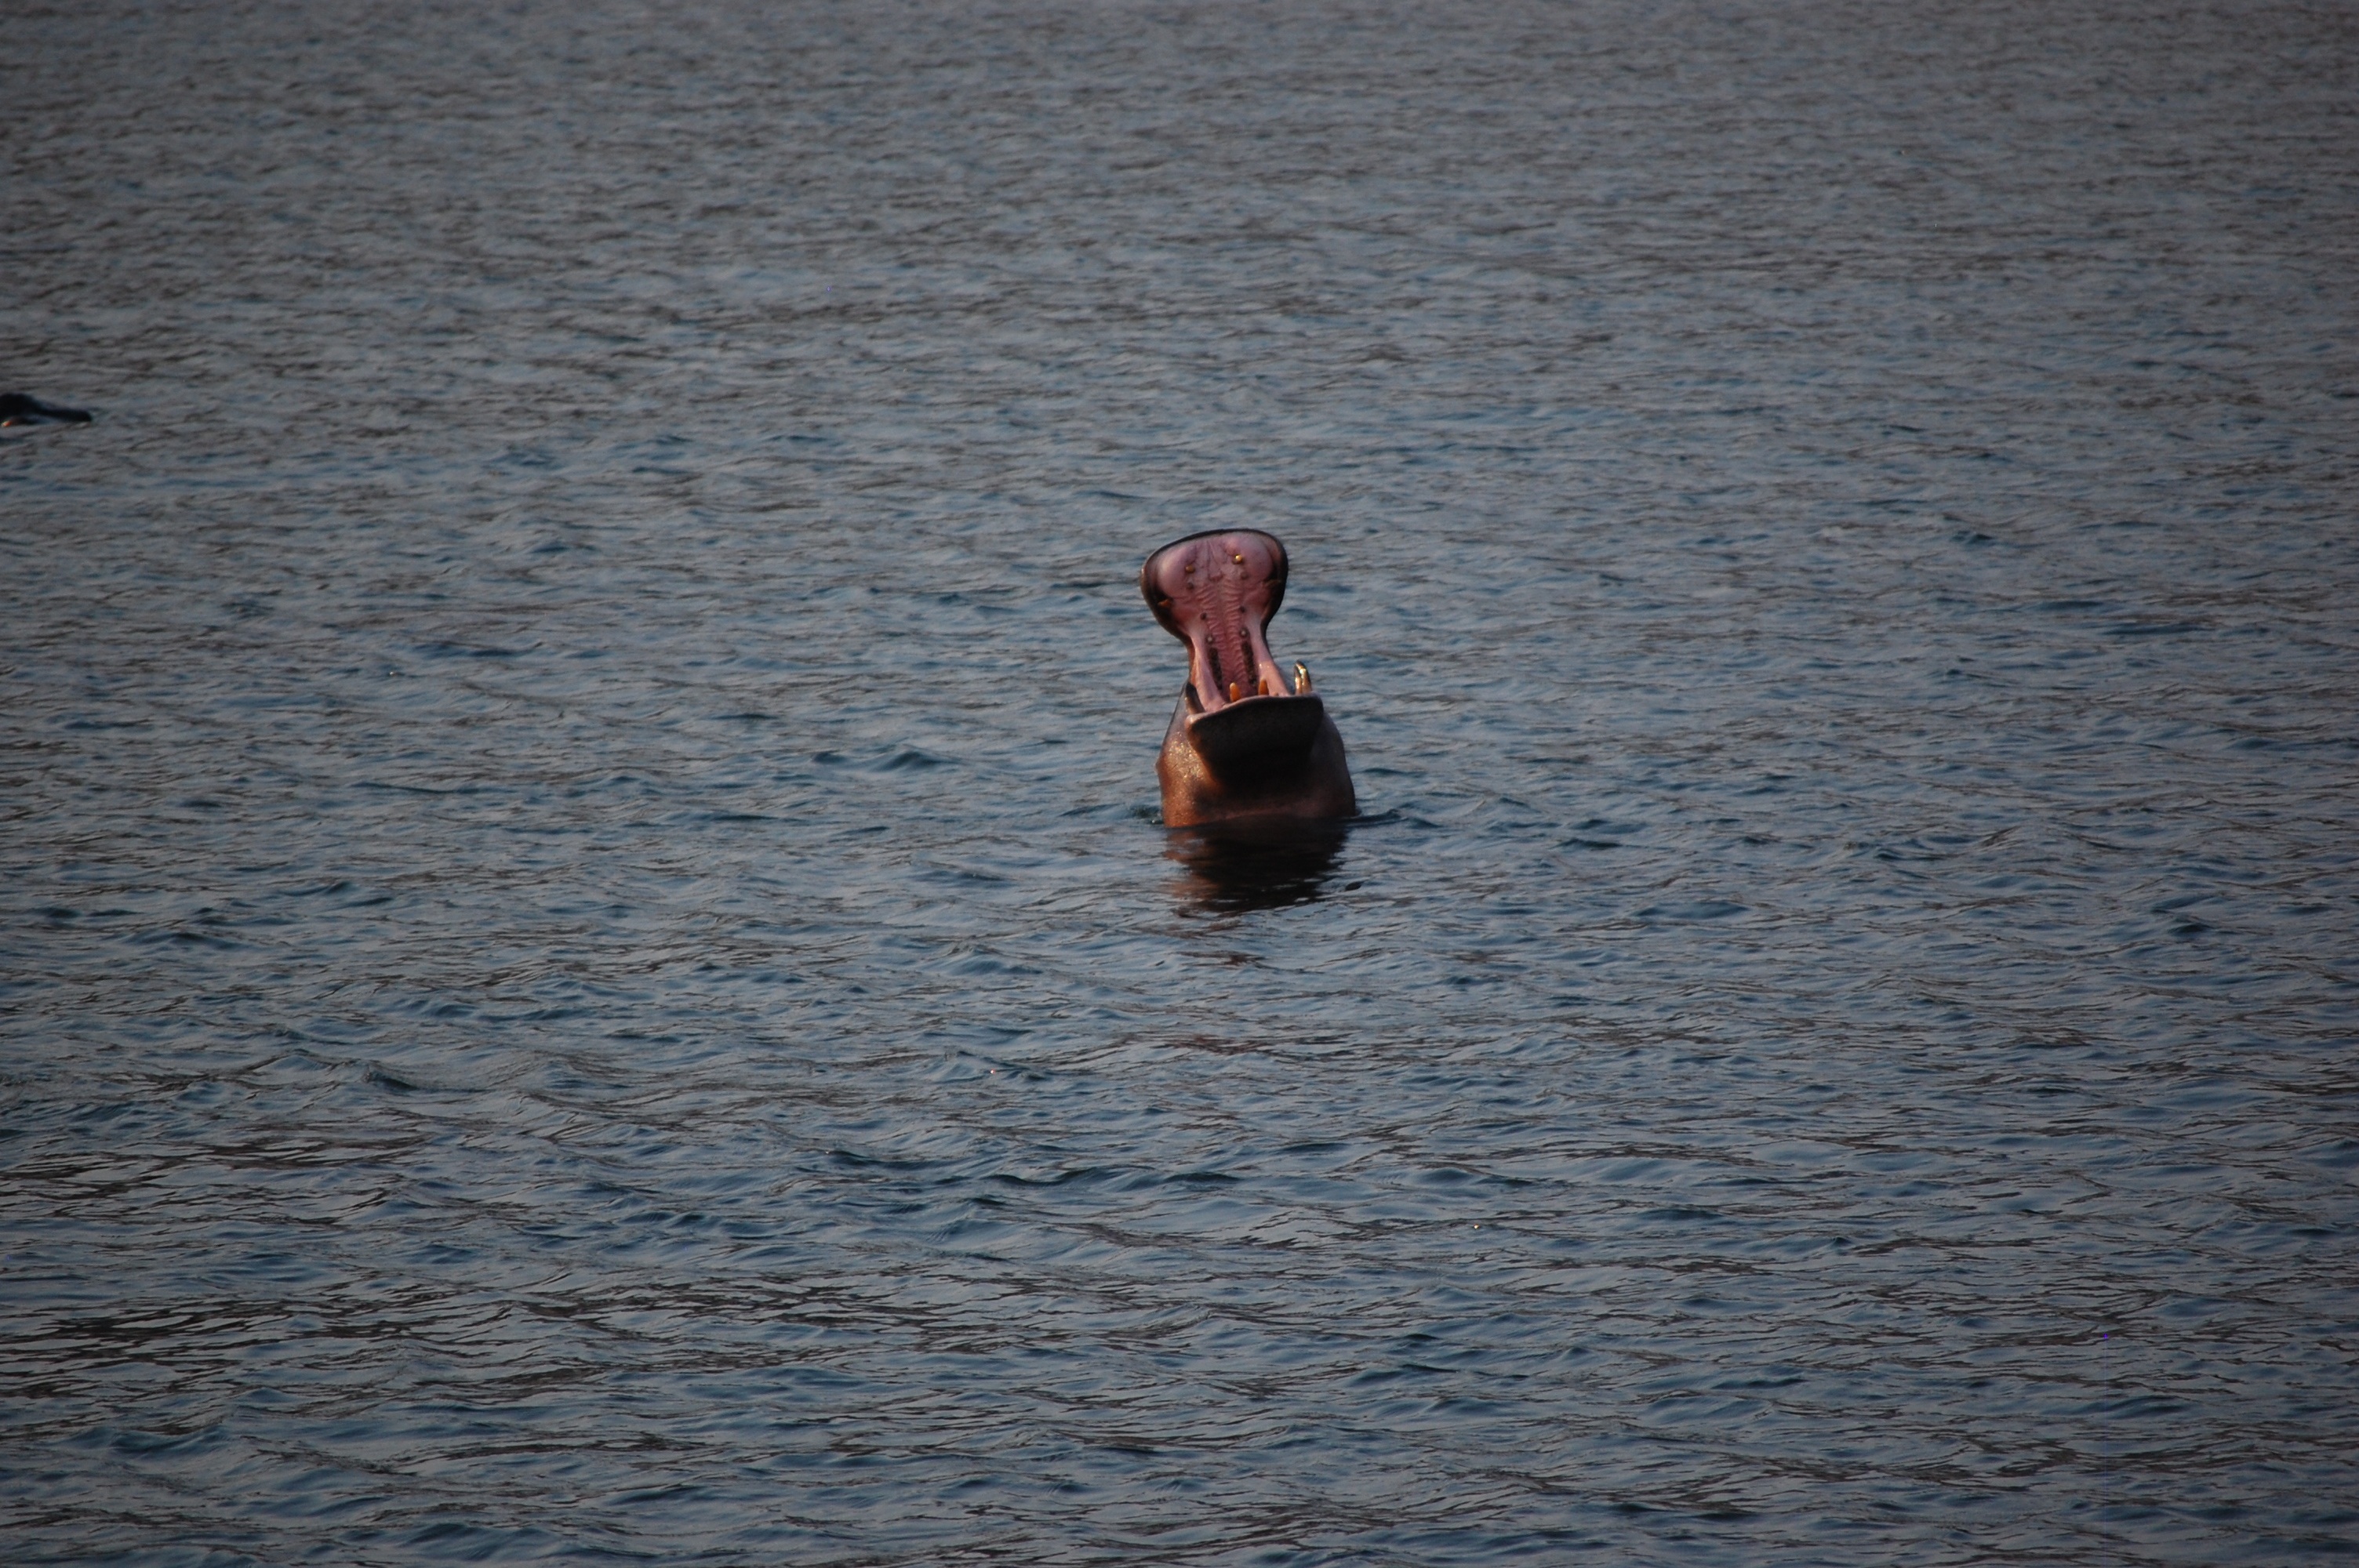
sea, water, ocean, shore, wave, lake, animal, wild, reflection, dangerous, hippopotamus, hippo, territory, dominance